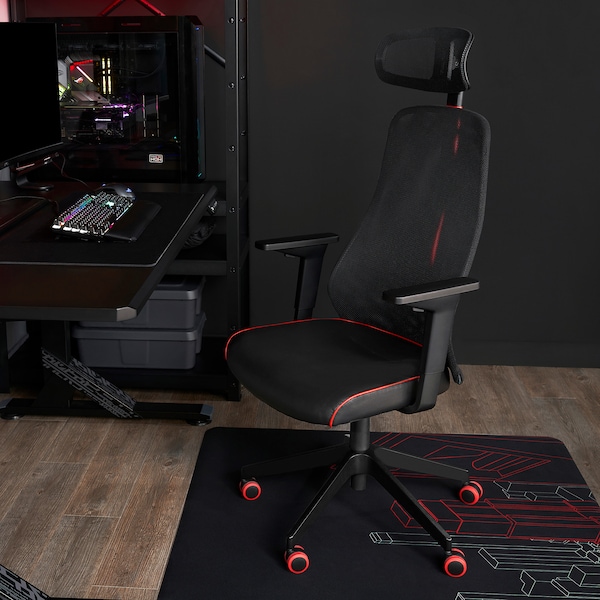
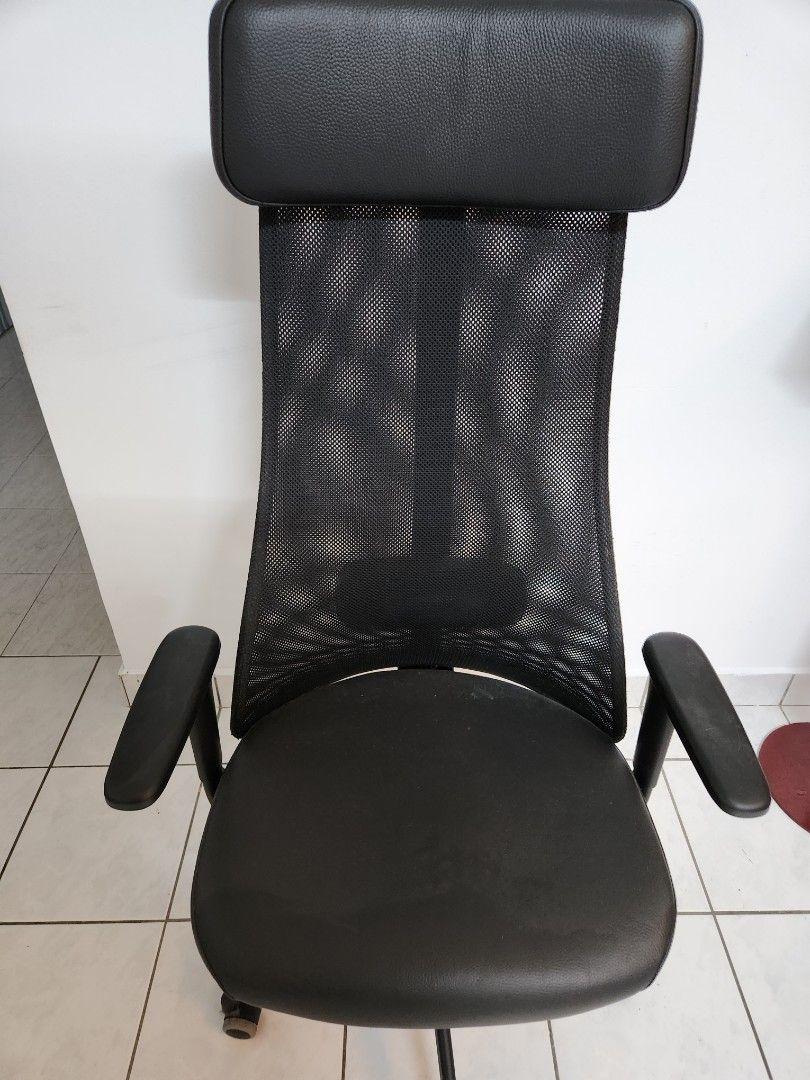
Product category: items_chair
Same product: no